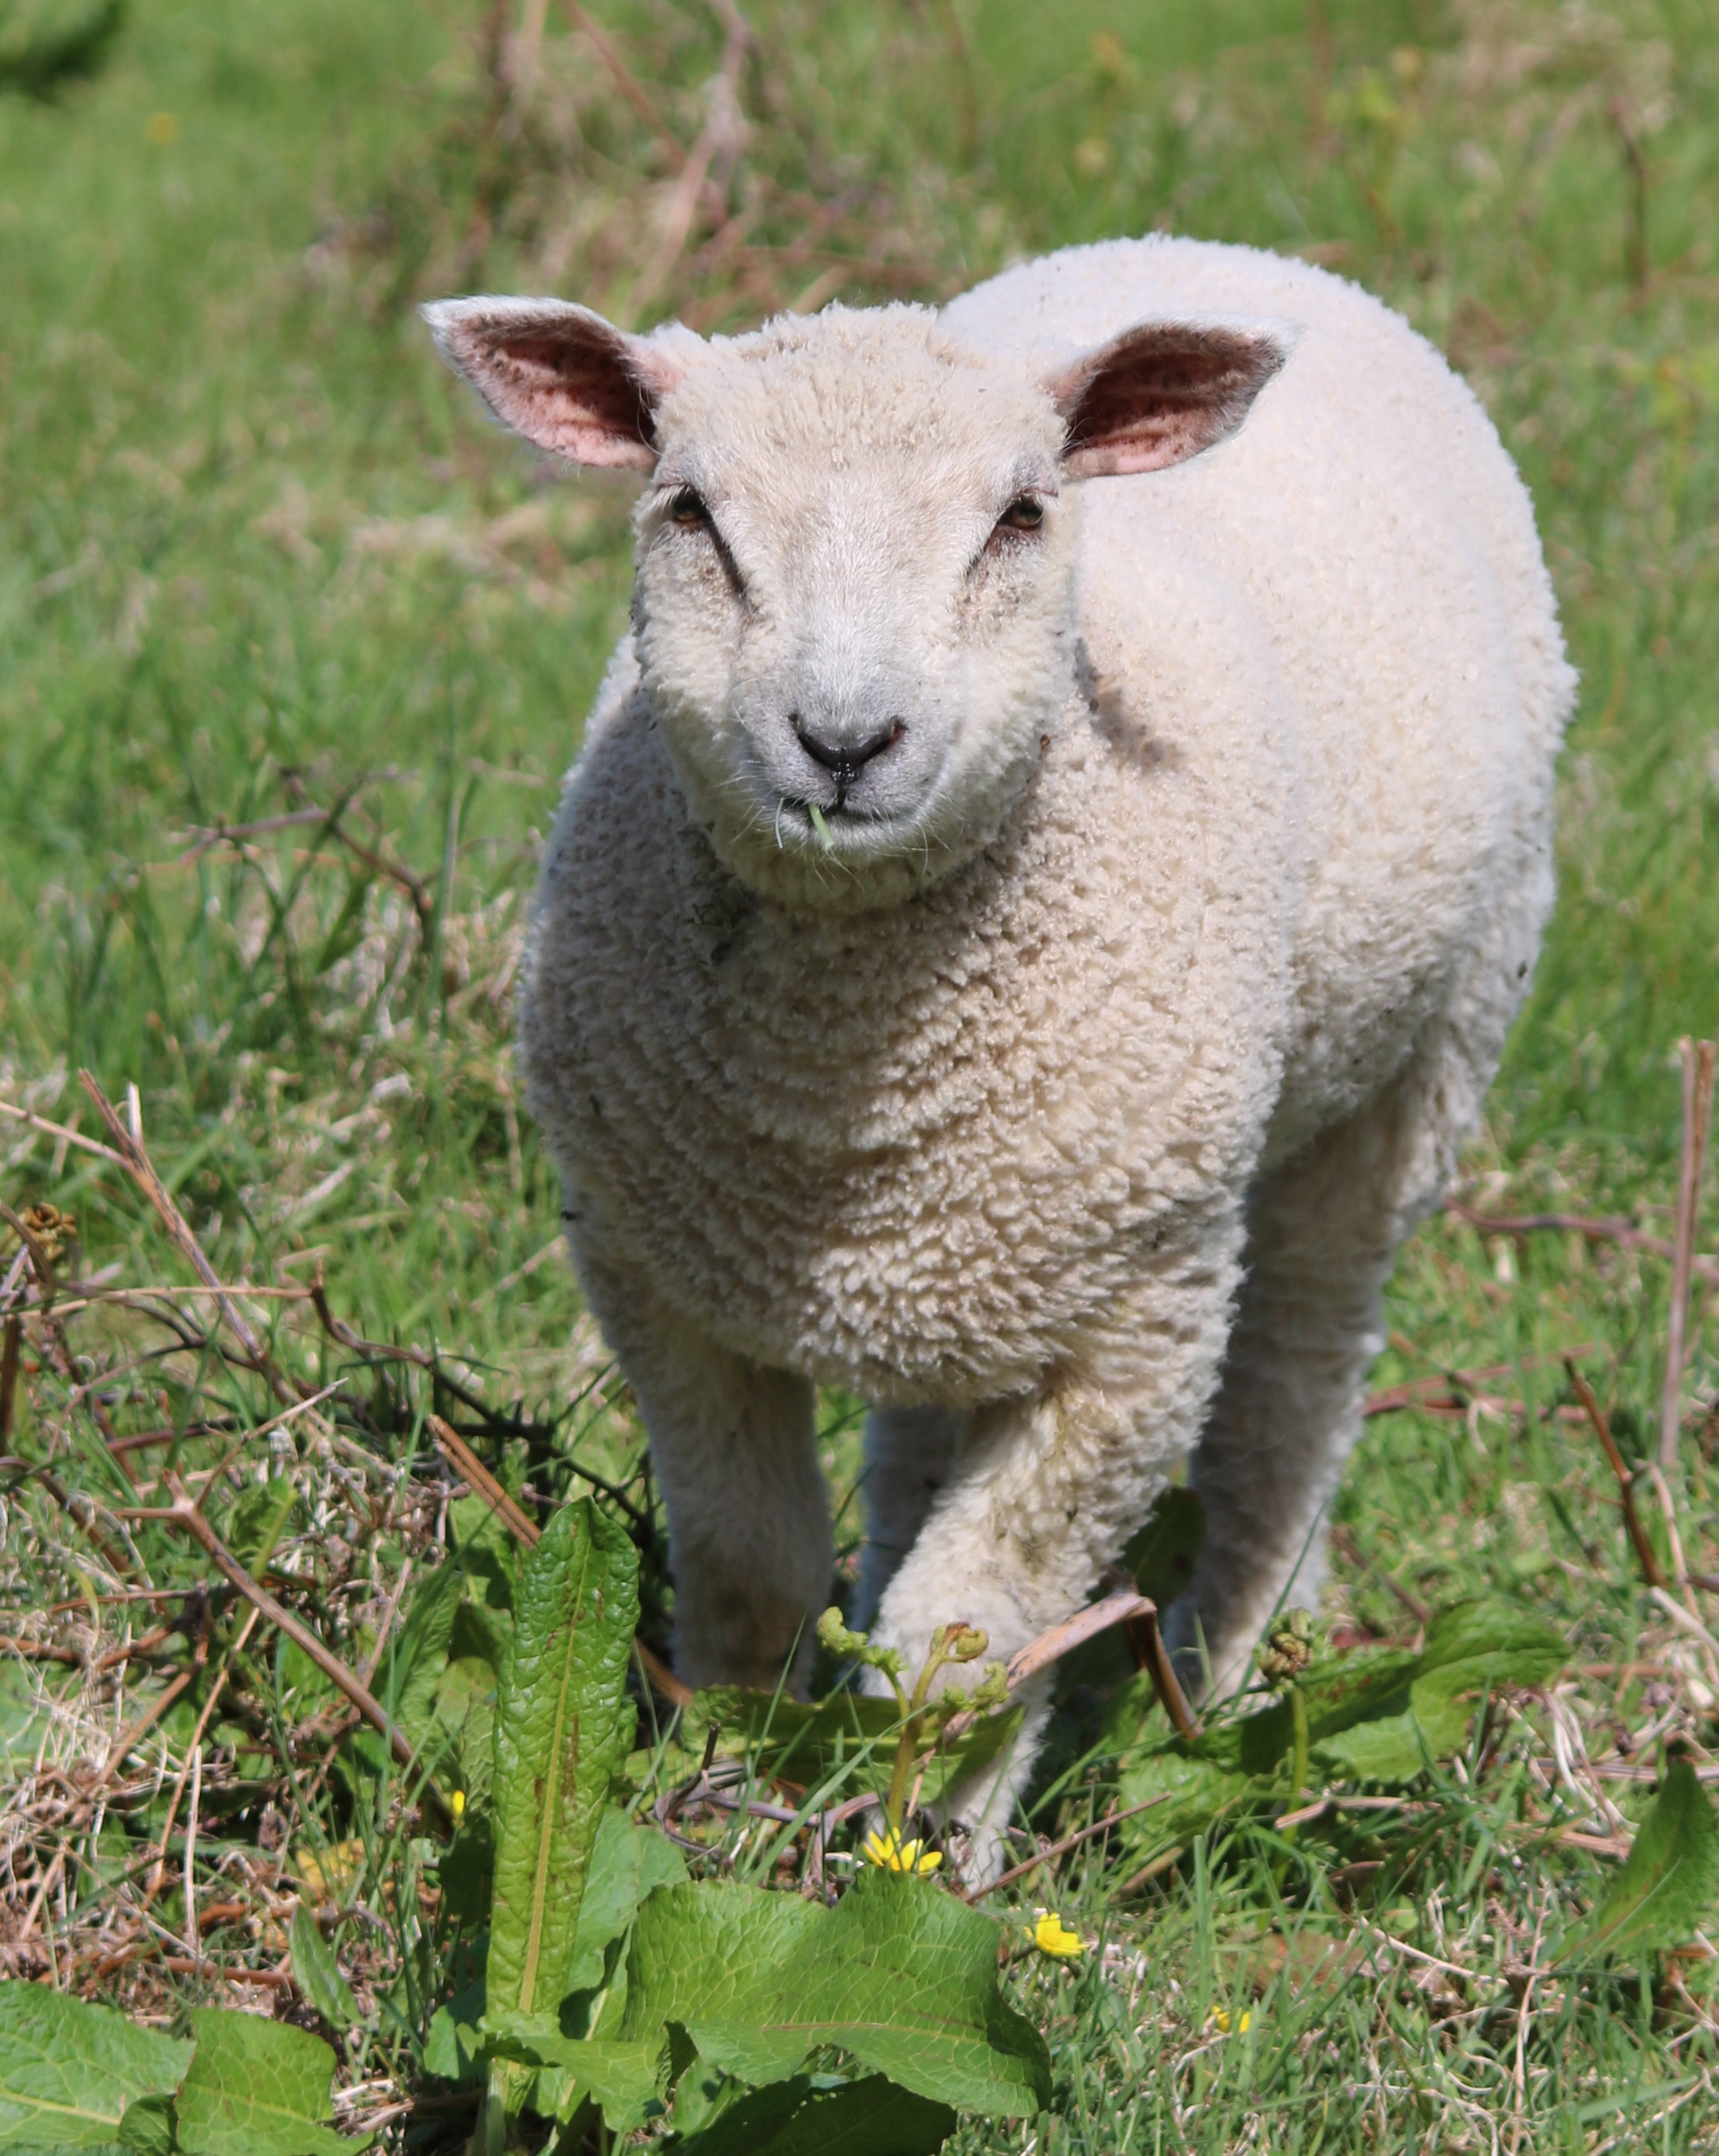
nature, grass, field, farm, countryside, animal, wildlife, rural, young, spring, green, farming, livestock, sheep, mammal, agriculture, baby, wool, fauna, lamb, outdoors, fat, vertebrate, sheeps